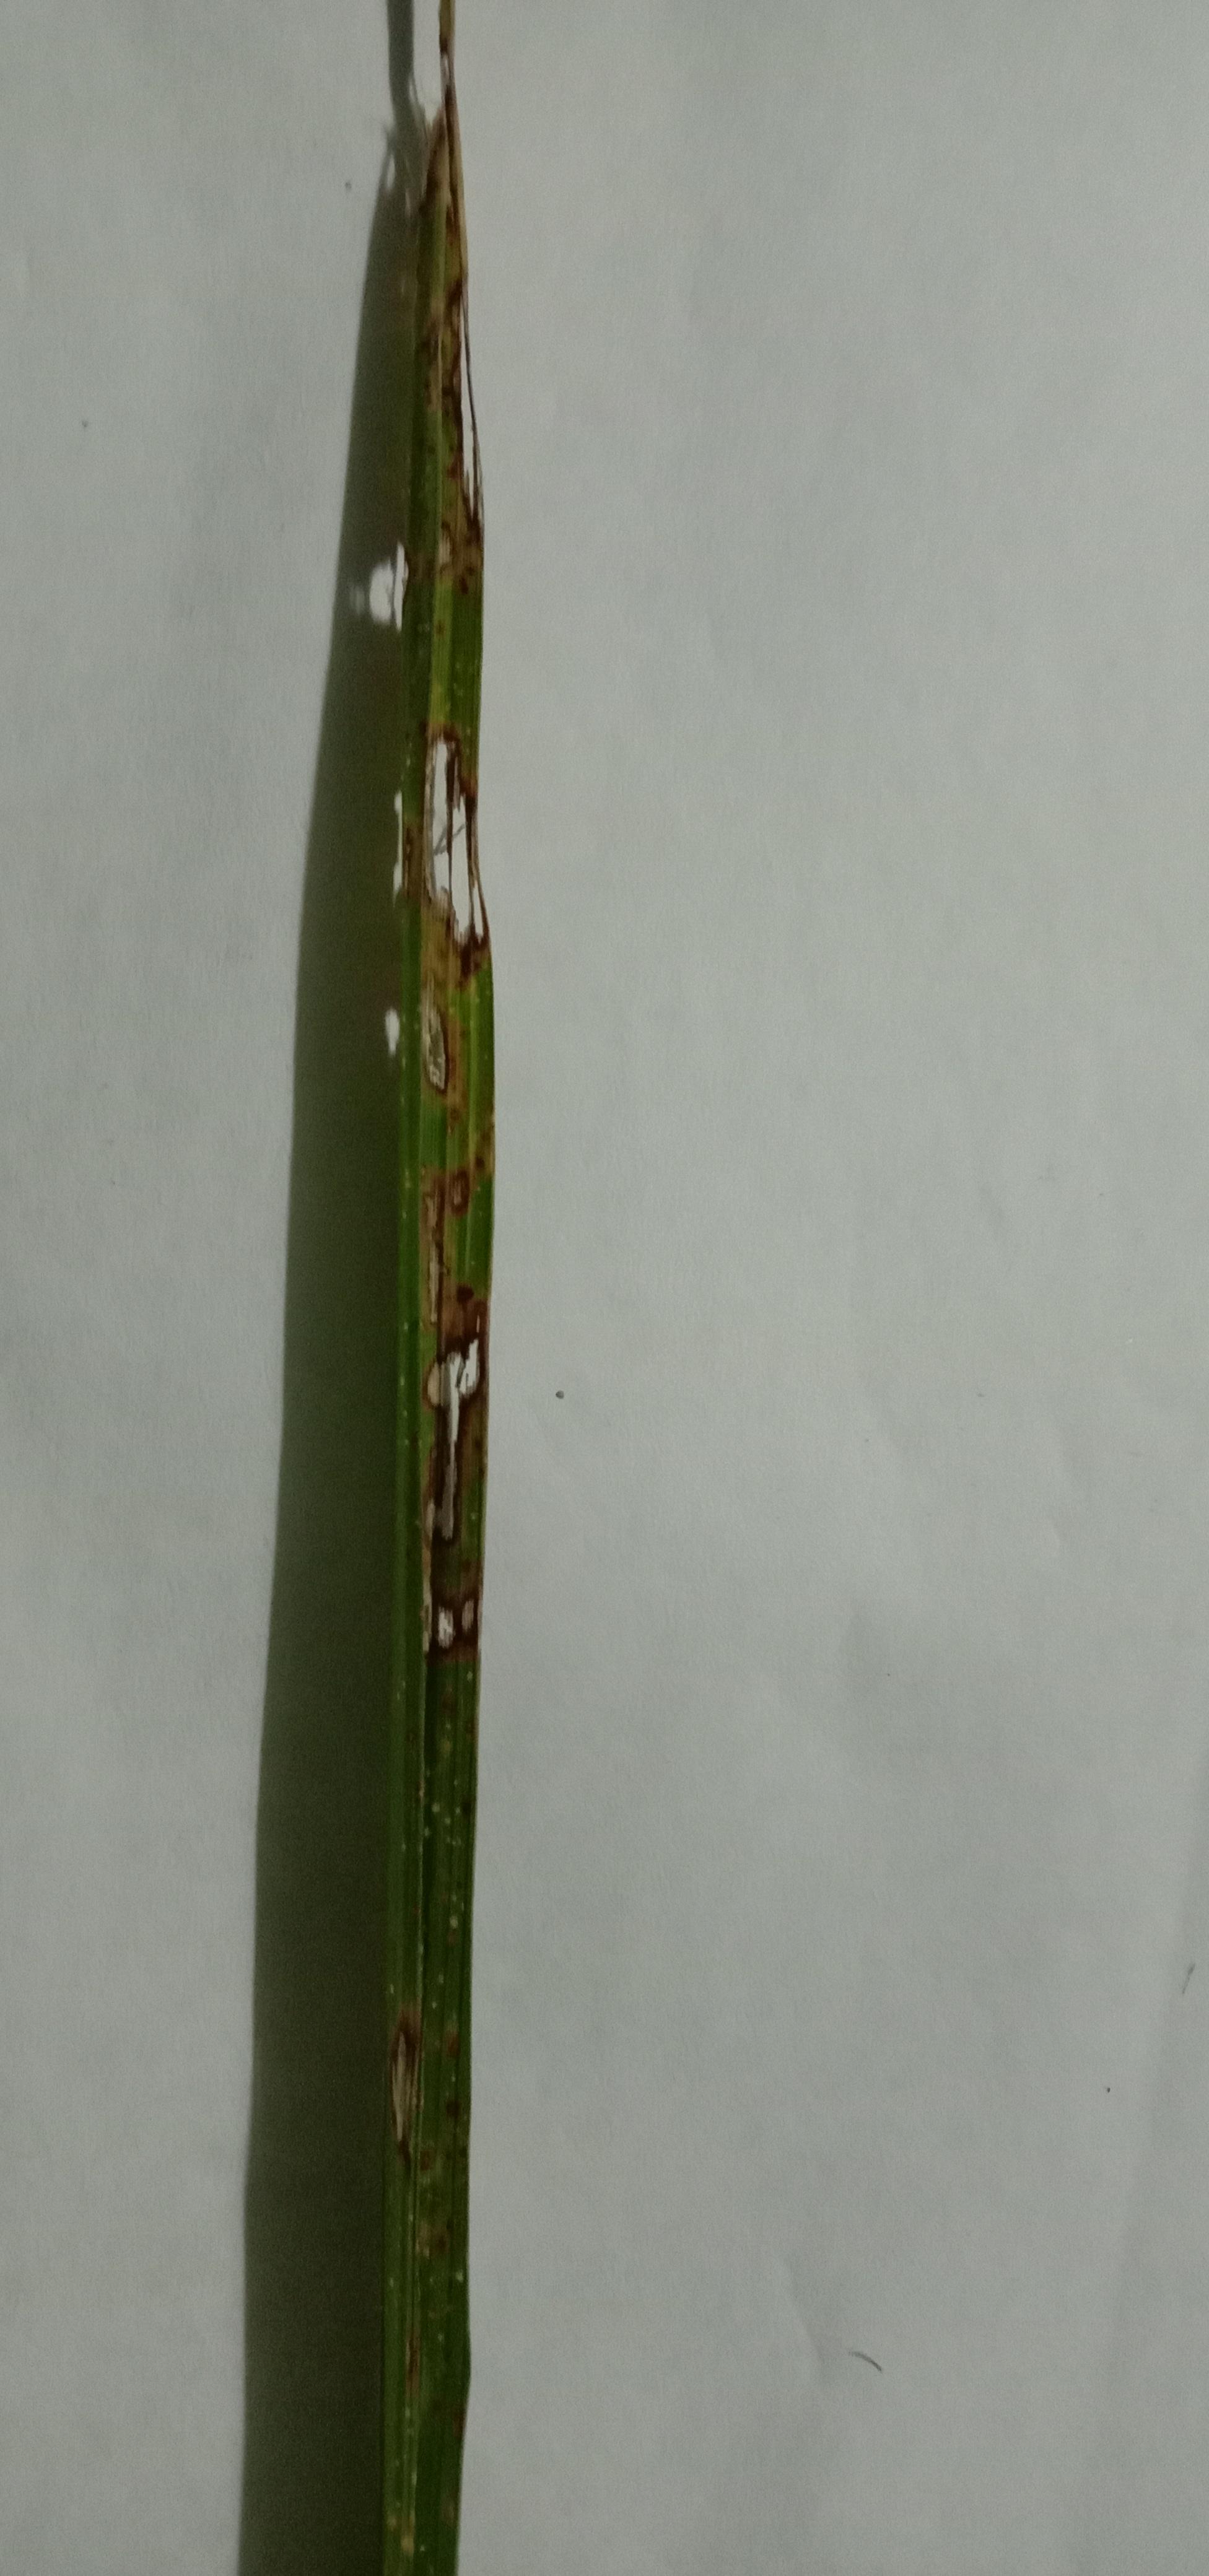
Label: Rice___Brown_Spot